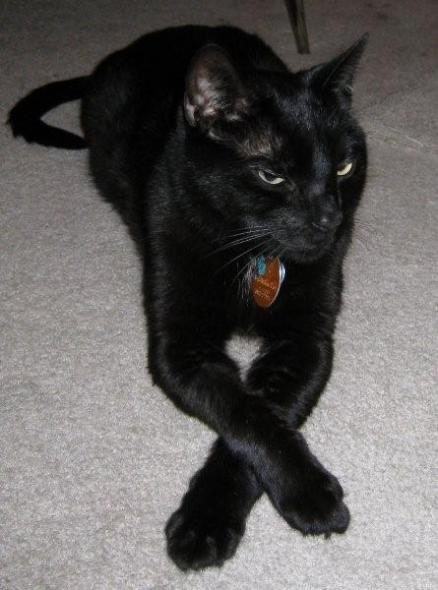
Animal: cat
Breed: Bombay